Temim Fruchter

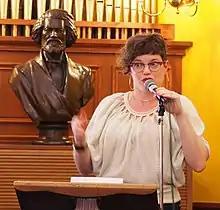
Fruchter at Split This Rock 2018, Washington, D.C.

Temim Fruchter is an American writer and formerly the drummer in The Shondes, an indie punk band from Brooklyn, NY. Fruchter is outspoken about being an Orthodox-raised Jew who opposes the occupation of Palestine. In 2007, "Heeb" magazine listed Fruchter as one of the Heeb 100.